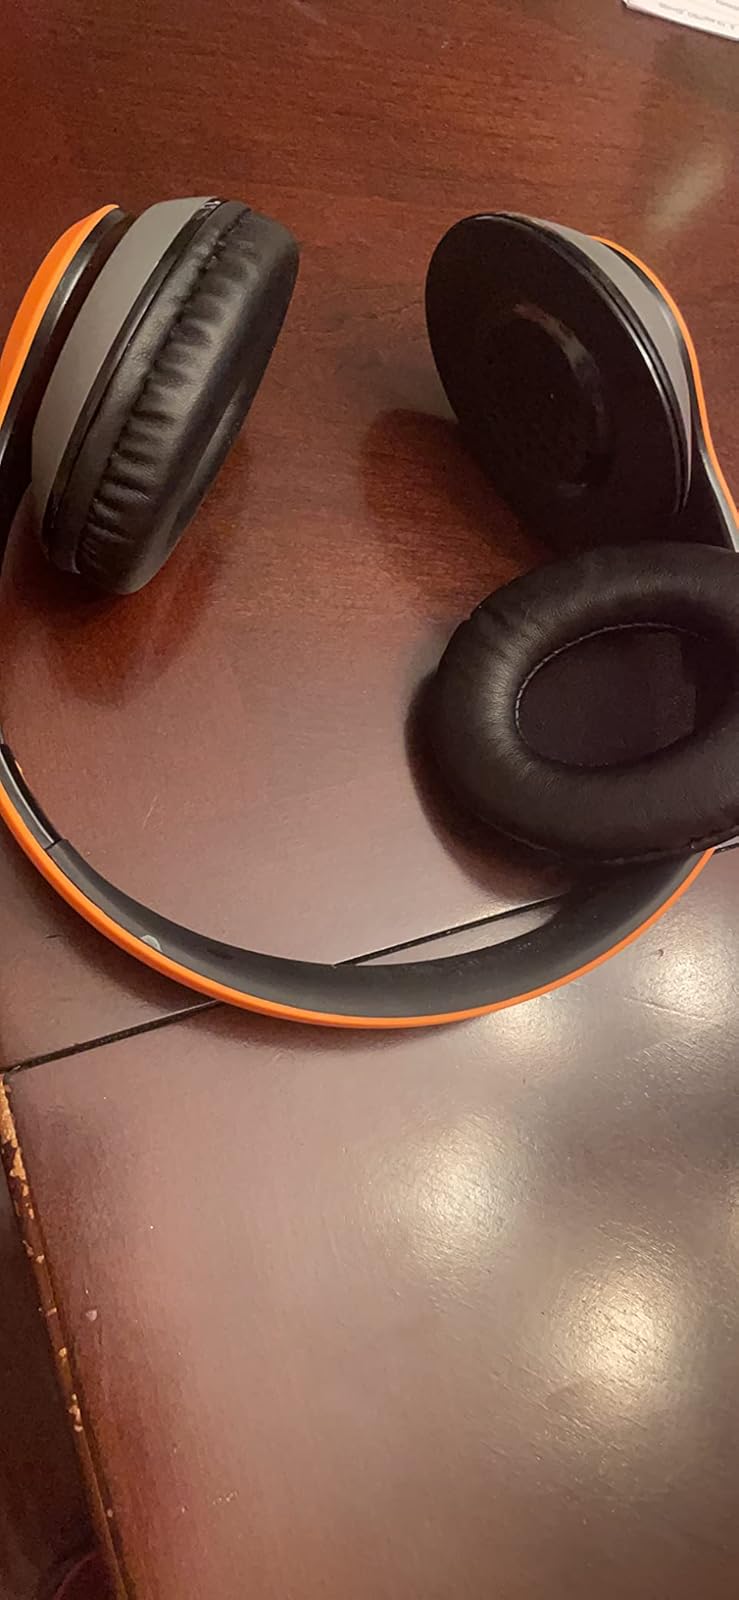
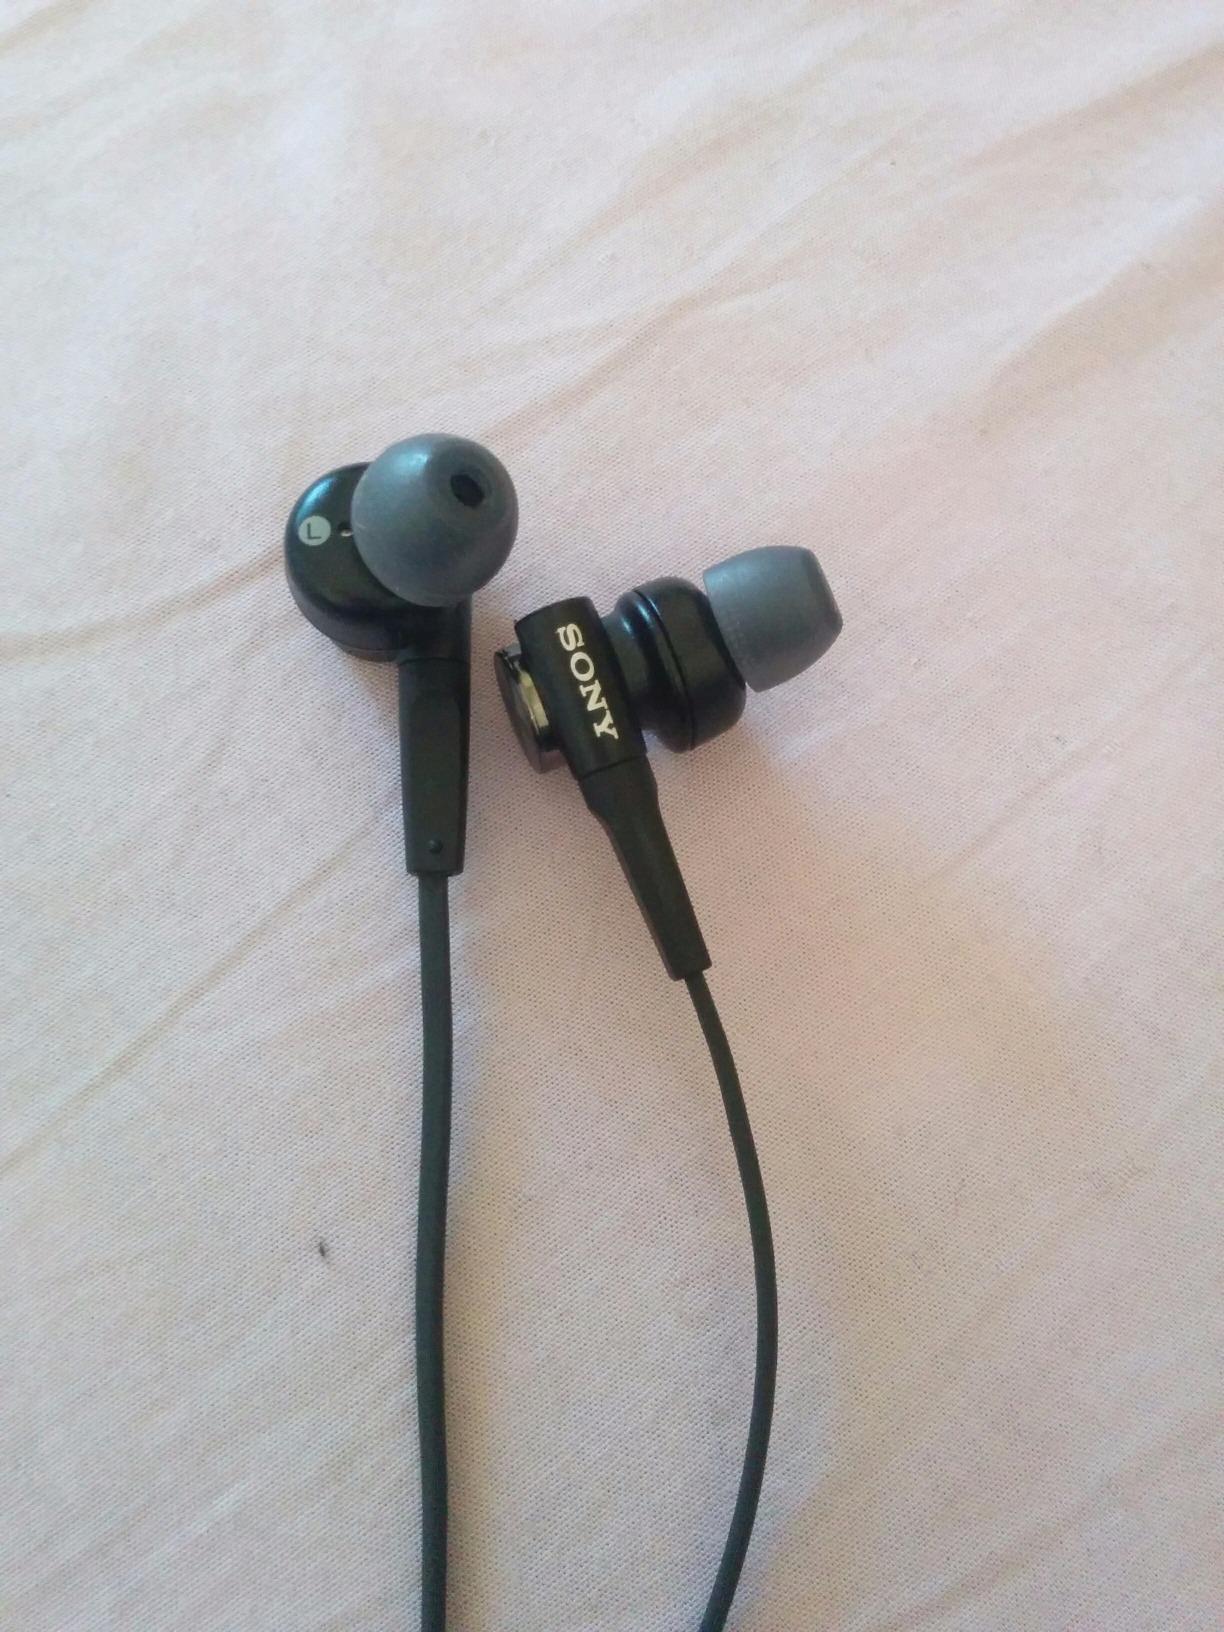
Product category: headphones
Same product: no